Districts of Murcia

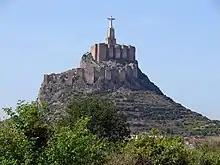
Monteagudo fortress

It occurs in the southend of Murcia and covers 29.625 km. It shares borders with Baños y Mendigo, Gea y Truyols, Torre-Pacheco municipality and Valladolises.